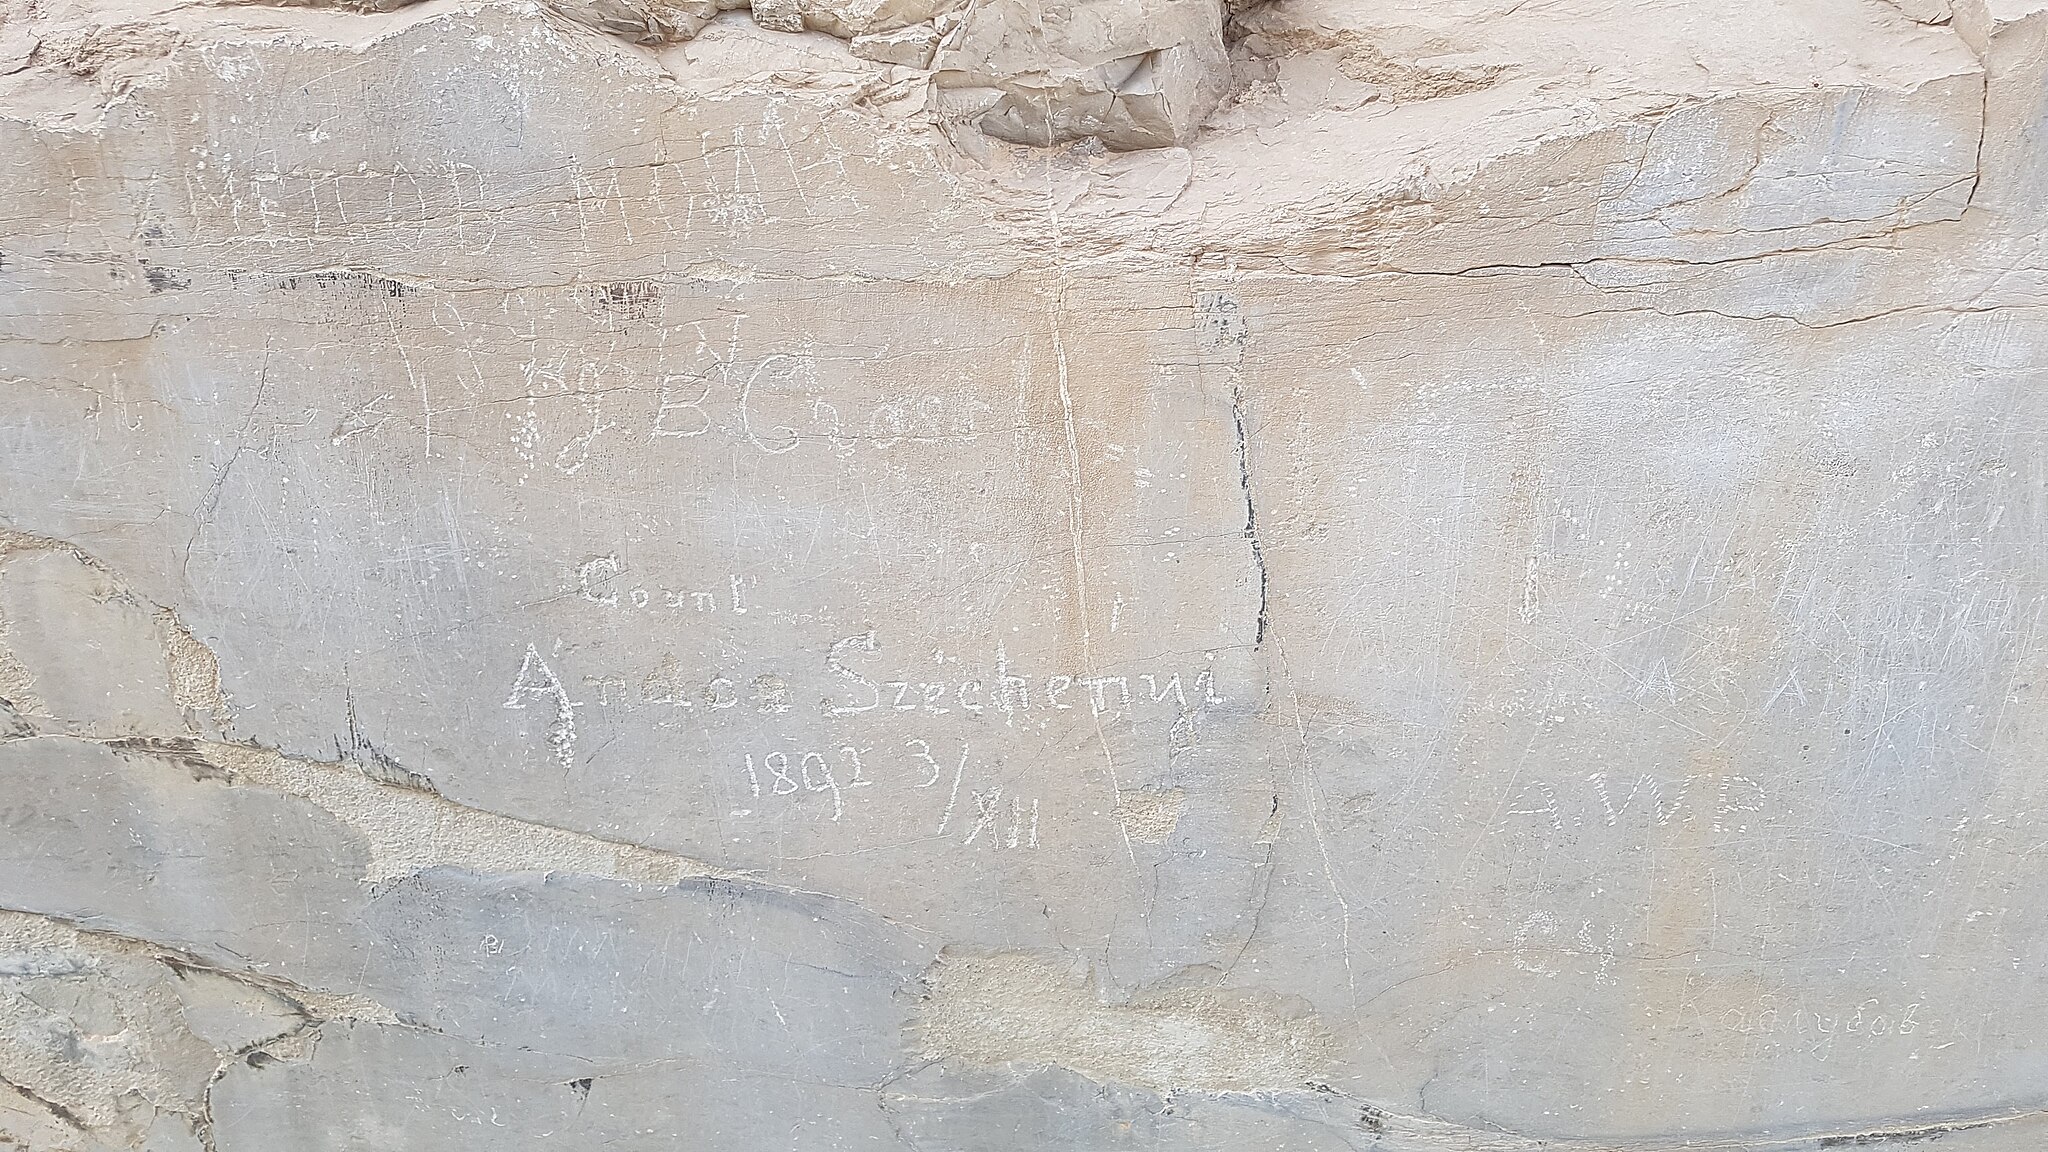
Title: Andor Szechenyi graffiti at Persepolis
Description: Carving by Andor Szechenyi on the Gate of All Nations in Persepolis
Date: 2018-05-07 16:21:57
Categories: Self-published work, Files with coordinates missing SDC location of creation, 2018 in Persepolis, Gate of All Nations (graffiti), Andor Széchenyi